Scotland in the early modern period

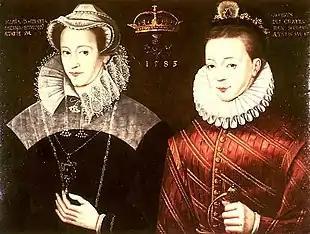
Mary Queen of Scots depicted with her son, James VI and I; in reality, Mary saw her son for the last time when he was ten months old.

At the beginning of the infant Mary's reign, the Scottish political nation was divided between a pro-French faction, led by Cardinal Beaton and by the Queen's mother, Mary of Guise; and a pro-English faction, headed by James Hamilton, Earl of Arran. Failure of the pro-English to deliver a marriage between the infant Mary and Edward, the son of Henry VIII of England, that had been agreed under the Treaty of Greenwich (1543), led within two years to an English invasion to enforce the match, later known as the "rough wooing". This took the form of border skirmishing and several English campaigns into Scotland. In 1547, after the death of Henry VIII, forces under the English regent Edward Seymour, 1st Duke of Somerset were victorious at the Battle of Pinkie, followed up by the occupation of the strategic lowland fortress of Haddington and recruitment of "Assured Scots". Arran and Mary of Guise responded by the Treaty of Haddington. and sent the five-year-old Mary to France, as the intended bride of the dauphin Francis, heir to the French throne. Mary of Guise stayed in Scotland to look after the interests of young Mary – and of France – although Arran acted as regent until 1554.